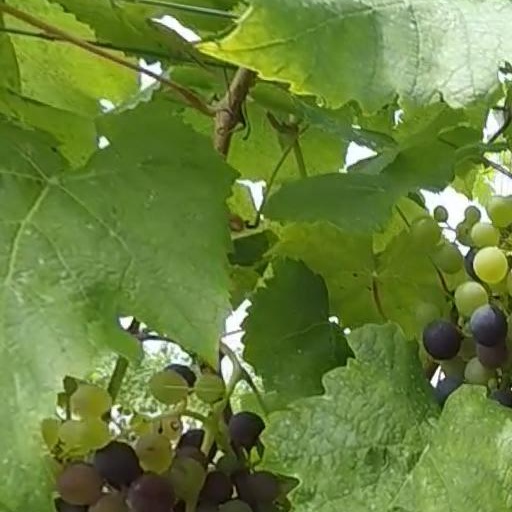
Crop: grape